Lithuania

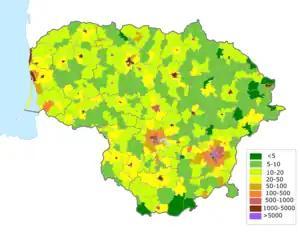
Population density in Lithuania by elderships

Tourism is a significant sector in Lithuania, contributing to the country's economy and cultural exchange.